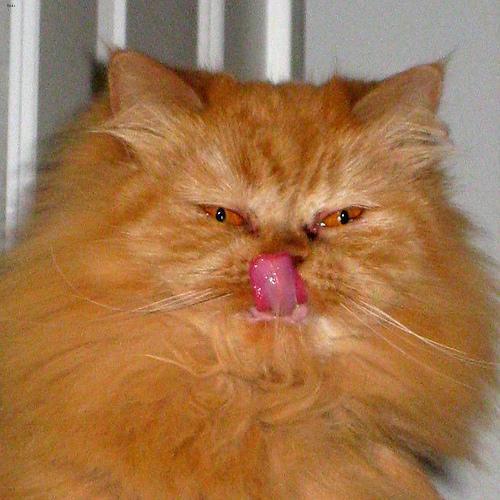
Persian